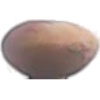
Label: Hazelnut 1